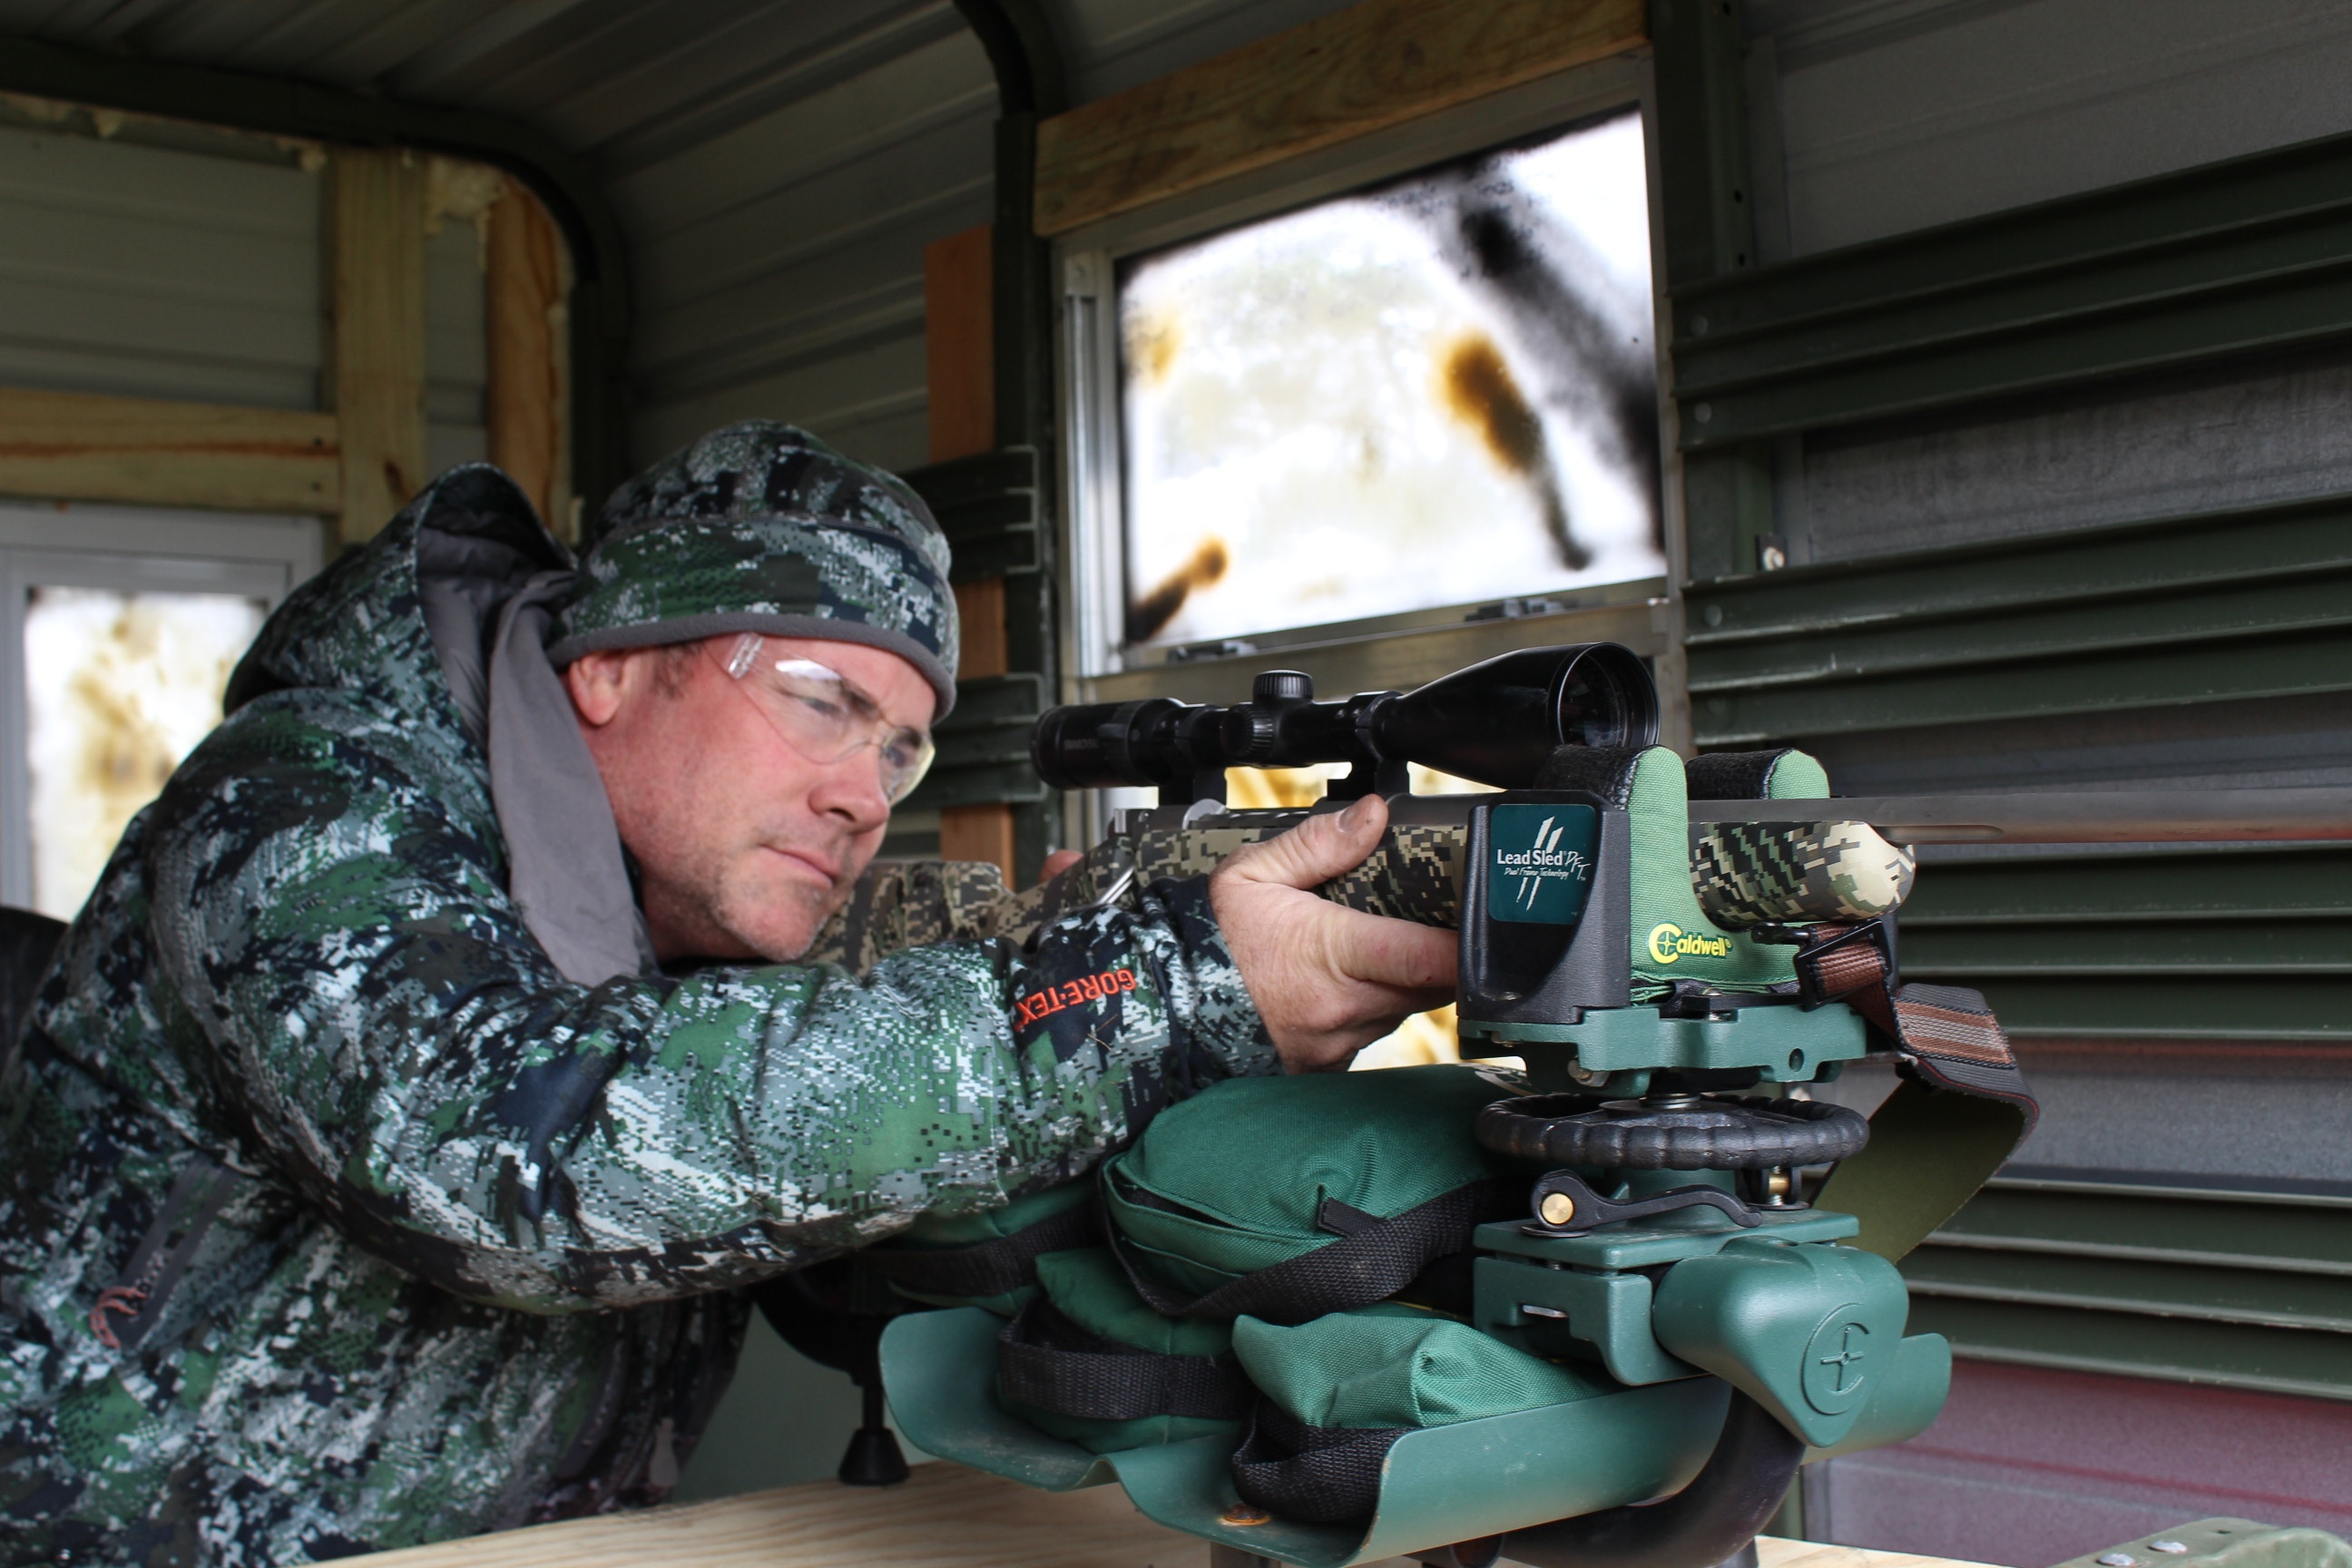
military, soldier, army, weapon, gun, screenshot, troop, firearm, reconnaissance, marksman, mercenary